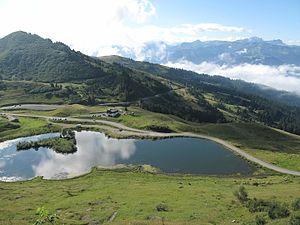
Col de Joux-Plane (Haute-Savoie).
Le col de Joux Plane est un col de montagne situé en Haute-Savoie en France, près de Samoëns, et culminant à 1 690 mètres d'altitude.